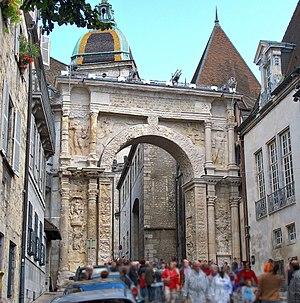
La Porte Noire, arc de triomphe de Besançon This building is classé au titre des Monuments Historiques. It is indexed in the Base Mérimée, a database of architectural heritage maintained by the French Ministry of Culture,